The New Radical

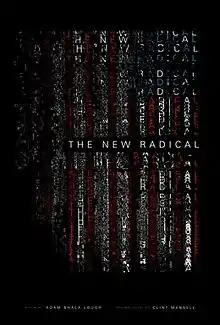

The New Radical is a 2017 documentary film that premiered at the Sundance Film Festival in the US Documentary Competition. In the film, uncompromising millennial radicals from the United States and the United Kingdom attack the system through dangerous technological means, which evolves into a high-stakes game with world authorities in the midst of a dramatically changing political landscape. The film contains an interview with Julian Assange at the Ecuadoran Embassy in London.